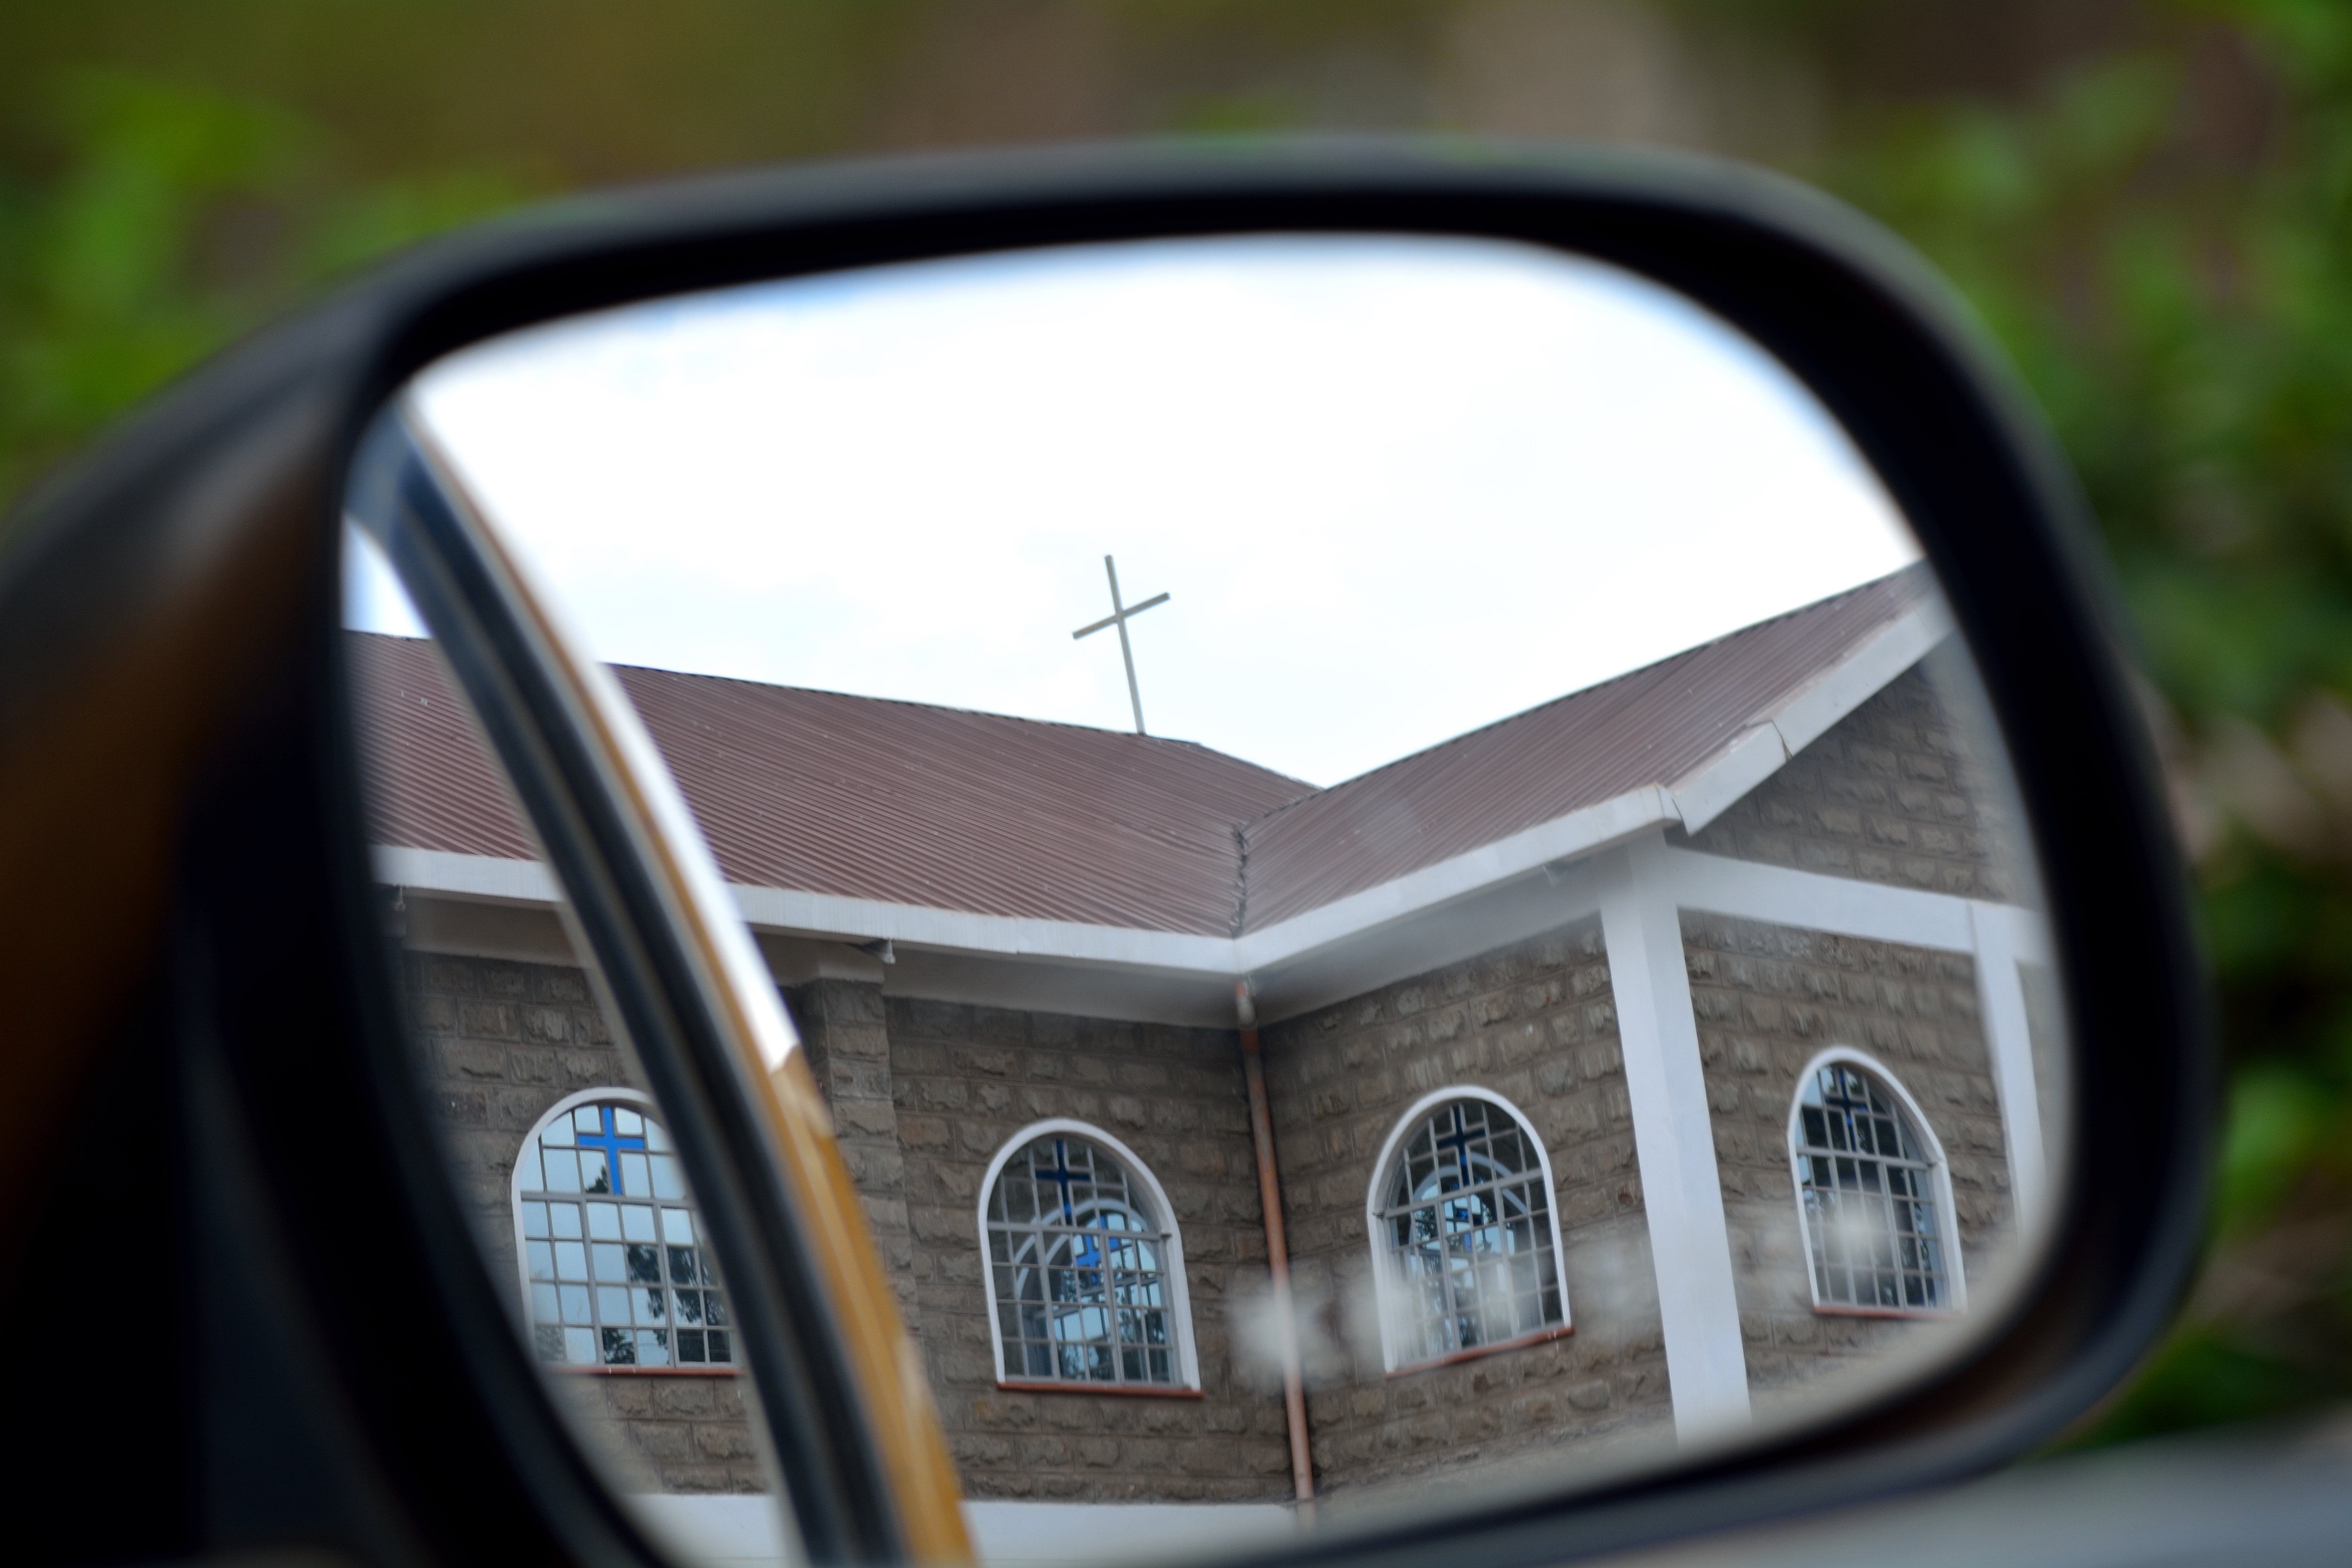
light, car, wheel, window, glass, driving, vehicle, automobile make, automotive exterior, automotive design